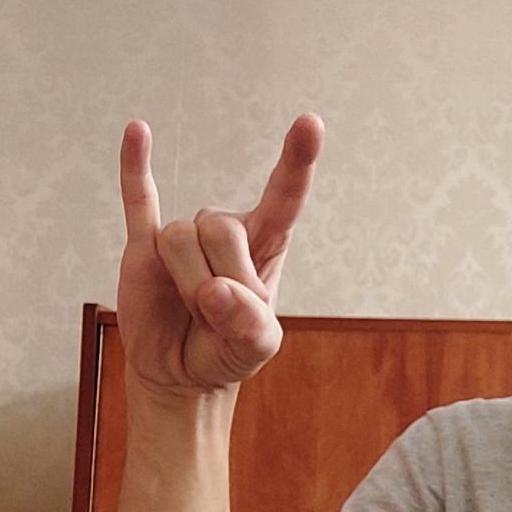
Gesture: rock